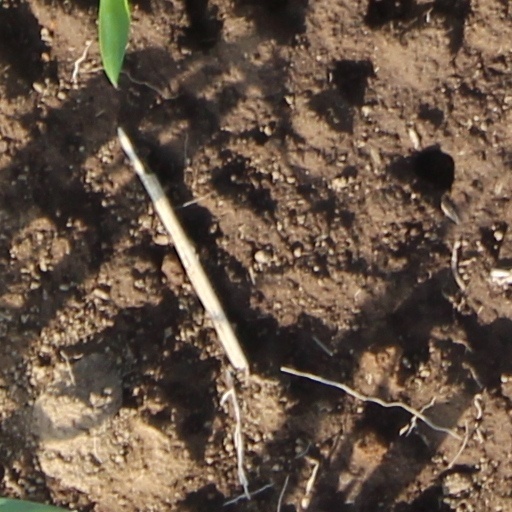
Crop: wheat